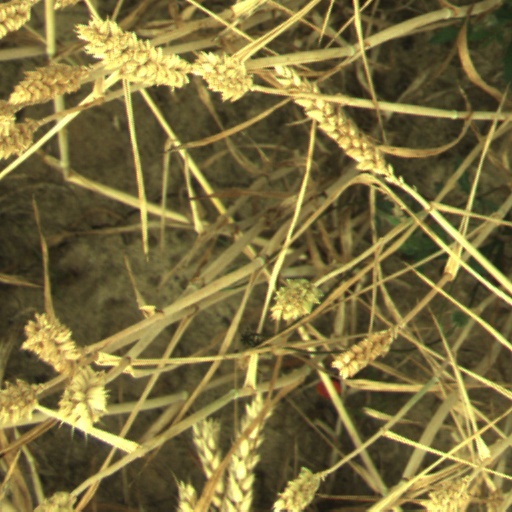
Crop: wheat